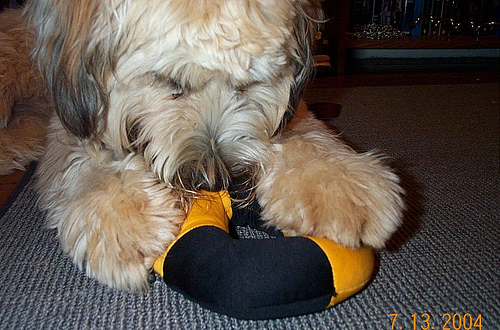
Animal: dog
Breed: wheaten_terrier